Oak Island (Wisconsin)

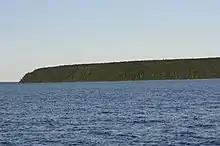
Oak Island

Oak Island is one of the Apostle Islands, in northern Wisconsin, in Lake Superior, and is part of the Apostle Islands National Lakeshore.